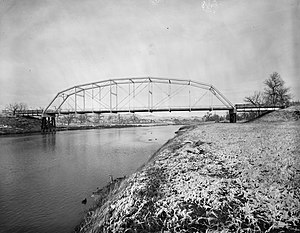
Powder River
EDZ Irigary Bridge over Powder River
Powder River er en omkring 604 km lang biflod til Yellowstone River, der løber fra den nordøstlige del af Wyoming og nordover fra Rocky Mountains og gennem den sydøstlige del af Montana i USA, hvor den munder ud i Yellowstone River, nedenfor Miles City. Den afvander et område, der historisk er kaldt Powder River Country på Great Plains øst for Bighorn Mountains. Powder er 604 km lang. Den har givet navn til Powder River County. Afvandingsområdet er ca. 56.656 km².